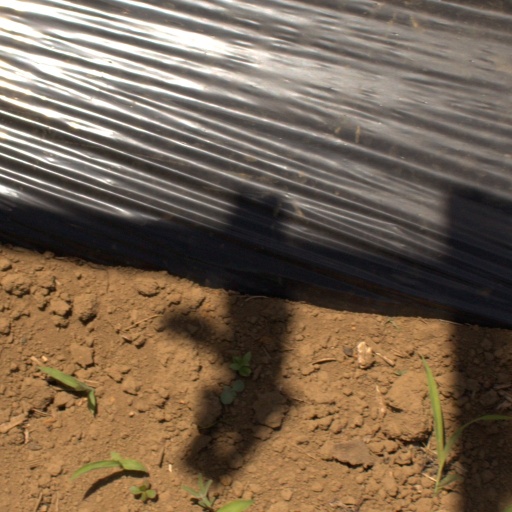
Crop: Jerusalem artichoke